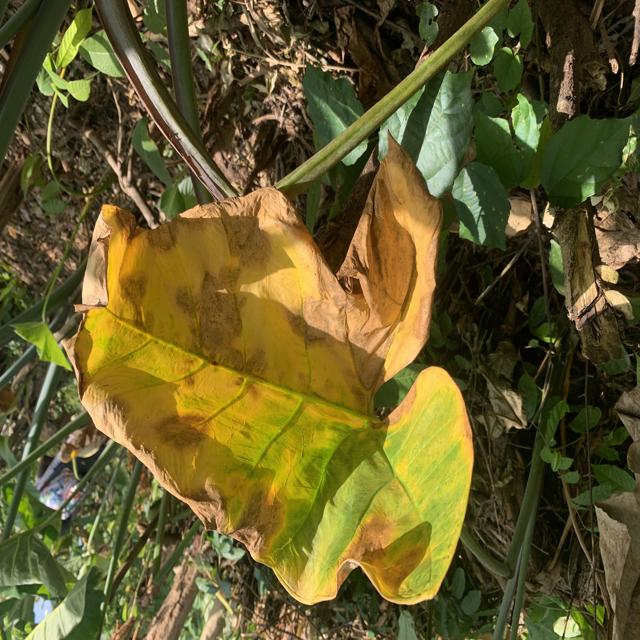
Label: Late_Blight